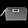
Label: Bag